Samuel Ward (minister)

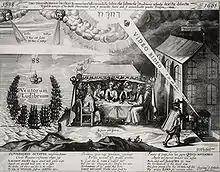
The "Double Deliverance" of England from the Spanish Armada and Gunpowder Plot, 1621.

Ward, whose name was engraved upon the print as the designer, was sent to and examined by the Privy Council, and was committed to prison. After a brief detention he was permitted to return to Ipswich, and he subsequently confined his talents as a designer to the ornamentation of the title-pages of his published sermons.